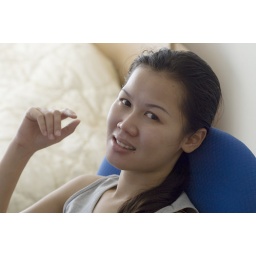
Pretty girl in a blue chair